Donald Duck (American comic book)

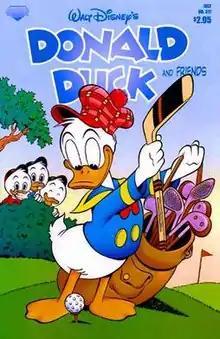
"Donald Duck and Friends" #317, June 2004 (Gemstone Publishing)

Donald Duck, also known as Donald Duck and Friends, is an American Disney comic book series starring the character Donald Duck and published by various publishers from October 1942 to June 2017. As with many early Disney comics titles, "Donald Duck" began as individual issues of Dell Comics' "Four Color" one-shots series. It was published as its own regular series in November 1952, starting with issue #26.